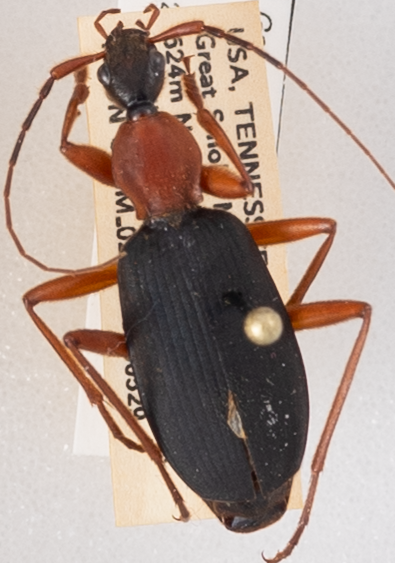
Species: Galerita bicolor
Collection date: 2018-05-29 04:00:00
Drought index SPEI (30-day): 0.248
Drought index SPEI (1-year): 0.226
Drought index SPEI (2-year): -0.39